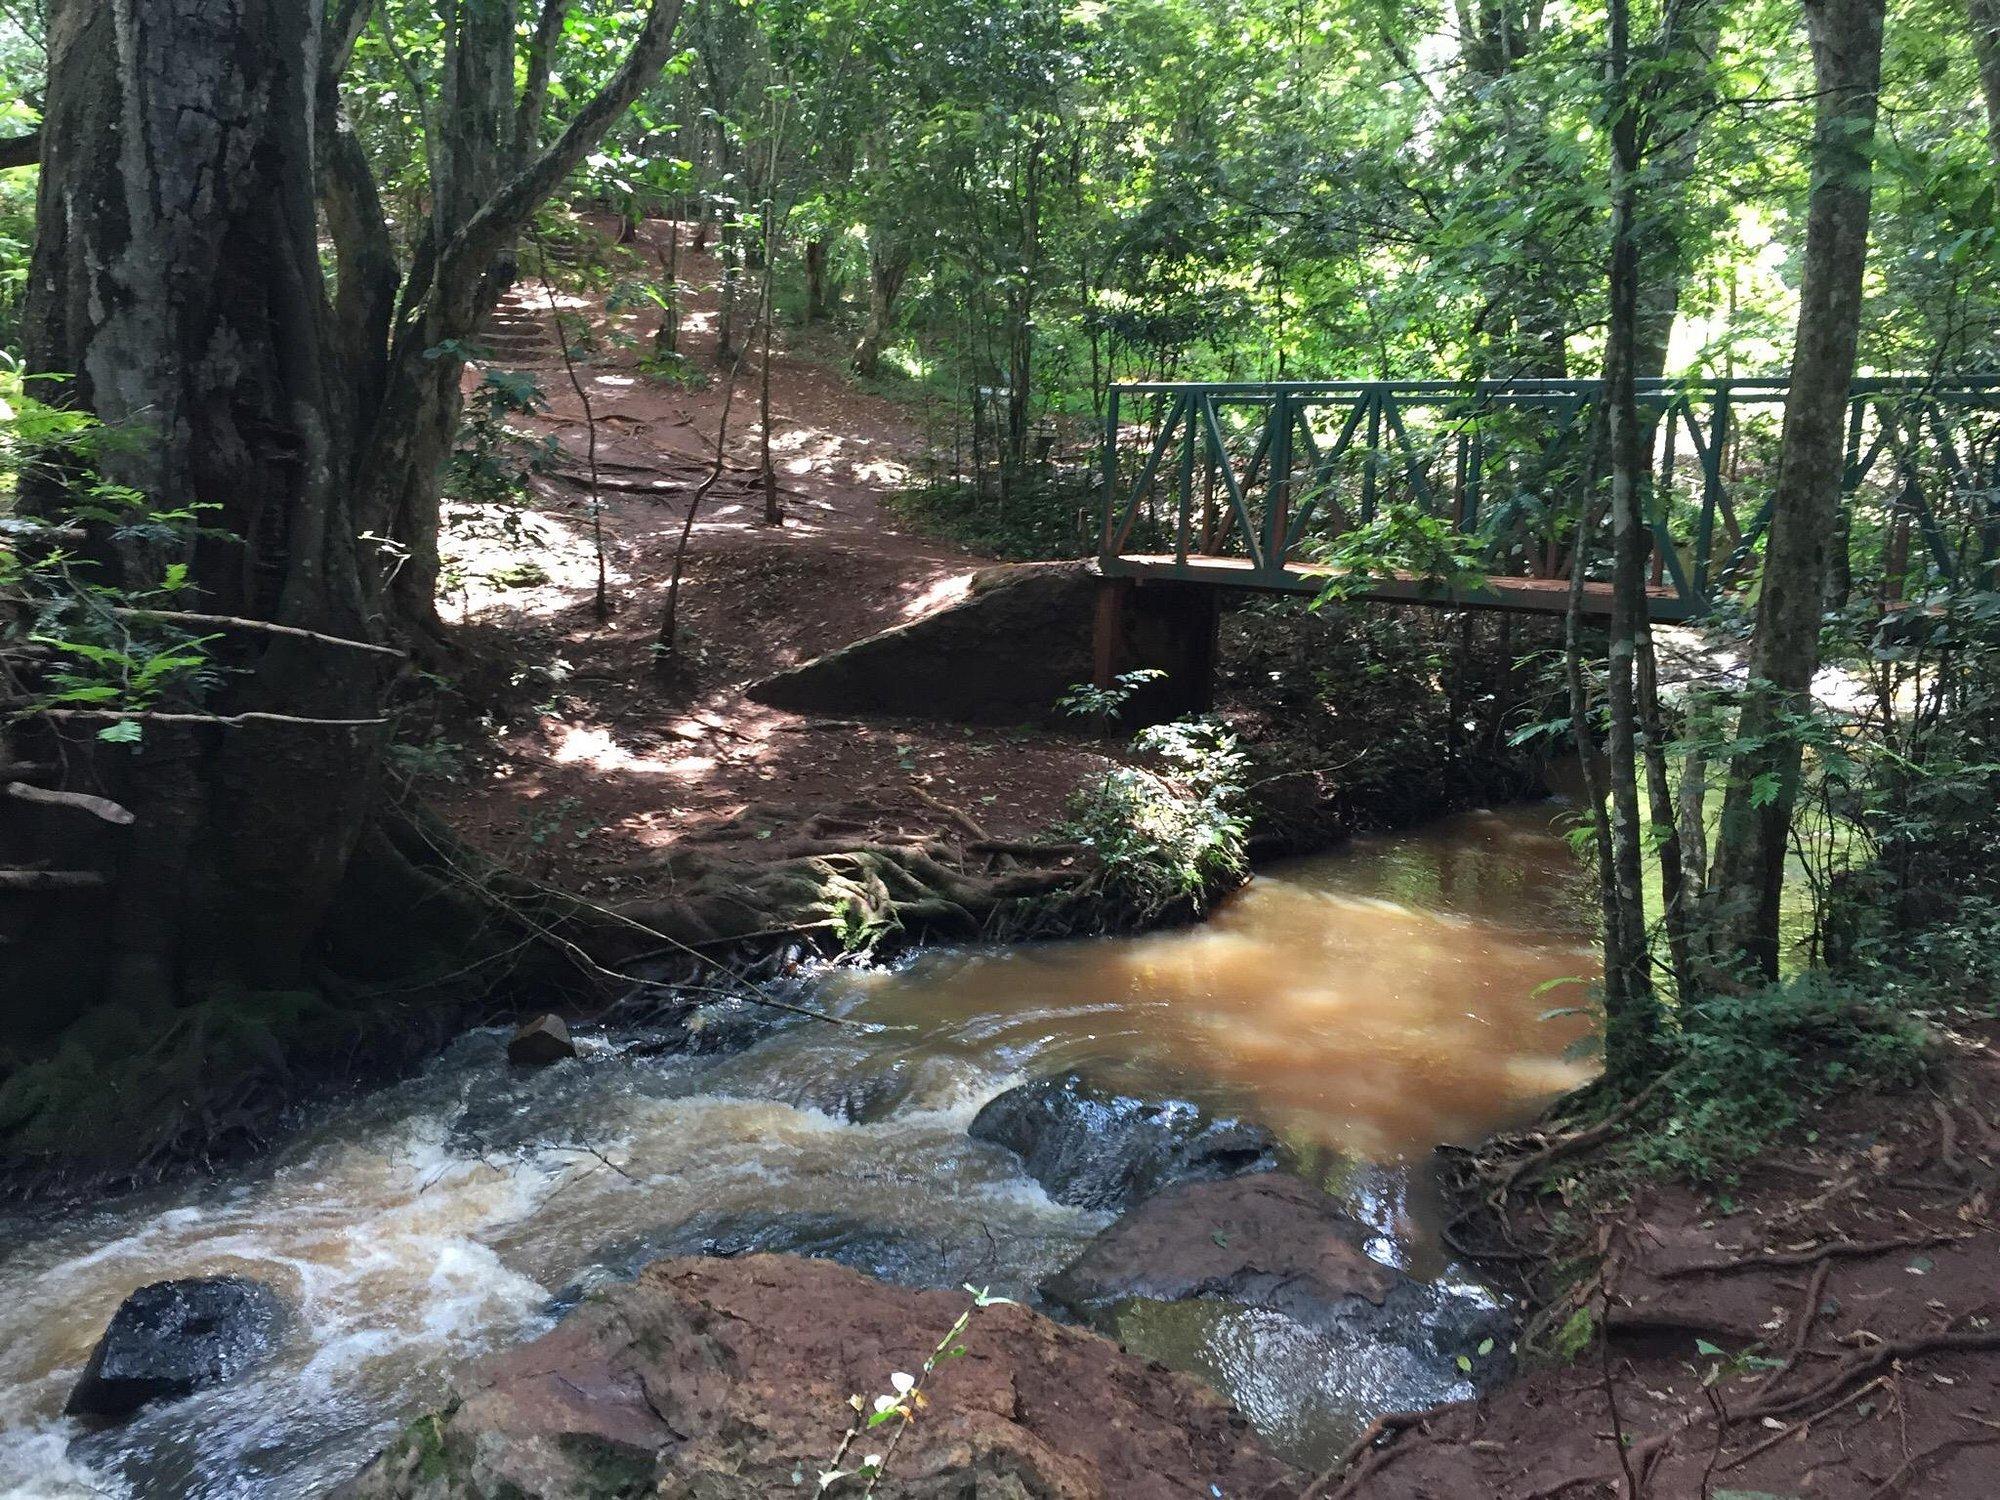
Mto uliopo ndani ya msitu mkubwa wenye miti mingi mikubwa kwa midogo, na daraja likiwa limepita juu ya mto huo kwa ajili ya watu kuvuka.